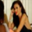
Label: woman